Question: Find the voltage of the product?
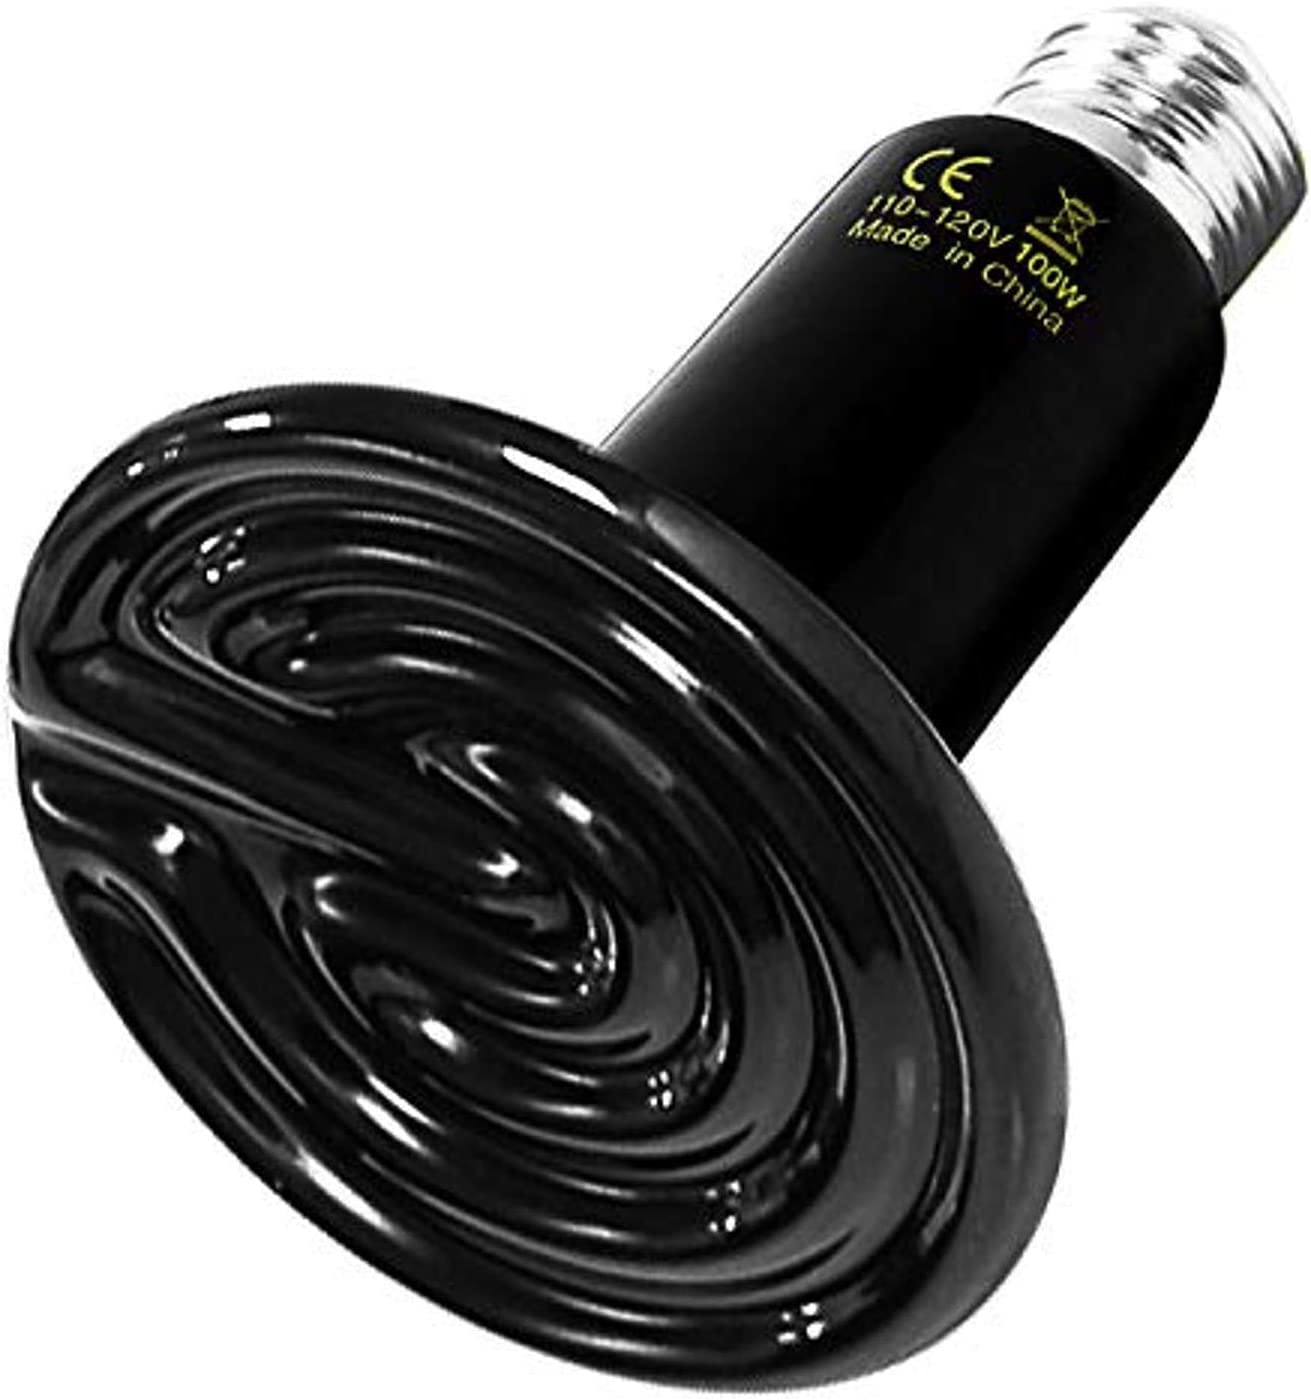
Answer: [110.0, 120.0] volt